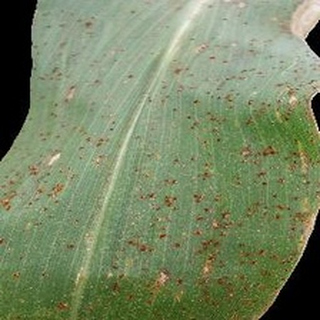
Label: corn_common_rust